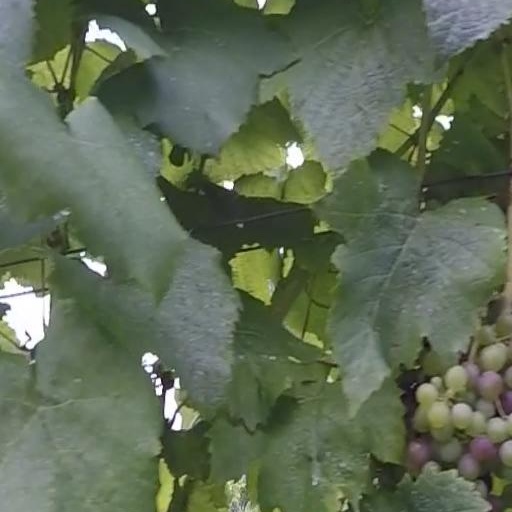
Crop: grape